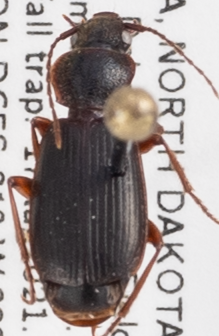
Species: Cymindis cribricollis
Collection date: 2021-08-17
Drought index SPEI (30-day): -2.09
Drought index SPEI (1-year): -2.09
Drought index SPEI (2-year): -1.416